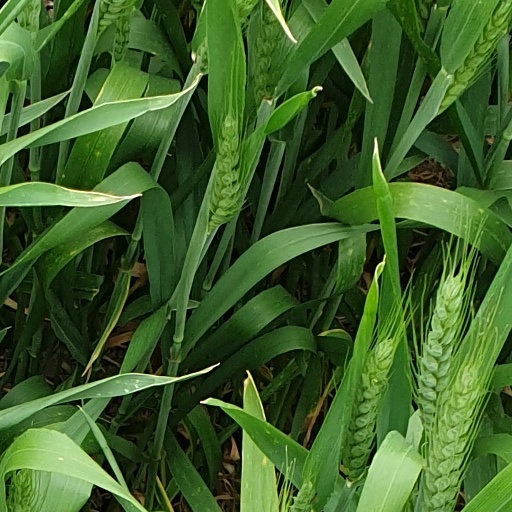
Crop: wheat